Sikander 2

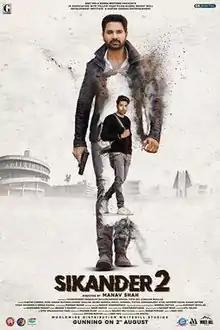
Official Poster of Sikander 2

Sikander 2 is an Indian Punjabi-language action film directed by Manav Shah and written by Dheeraj Rattan. It stars Kartar Cheema, Guri and Sawan Rupowali in lead roles. The film was released theatrically on 2 August 2019. It is a sequel to Jatinder Mauhar's 2013 political action film "Sikander" with Cheema reprising his role, another sequel titled "Sikander 3", starring Cheema, is in the works.